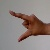
The image shows a hand gesture representing the letter 'Z' in Indian Sign Language.